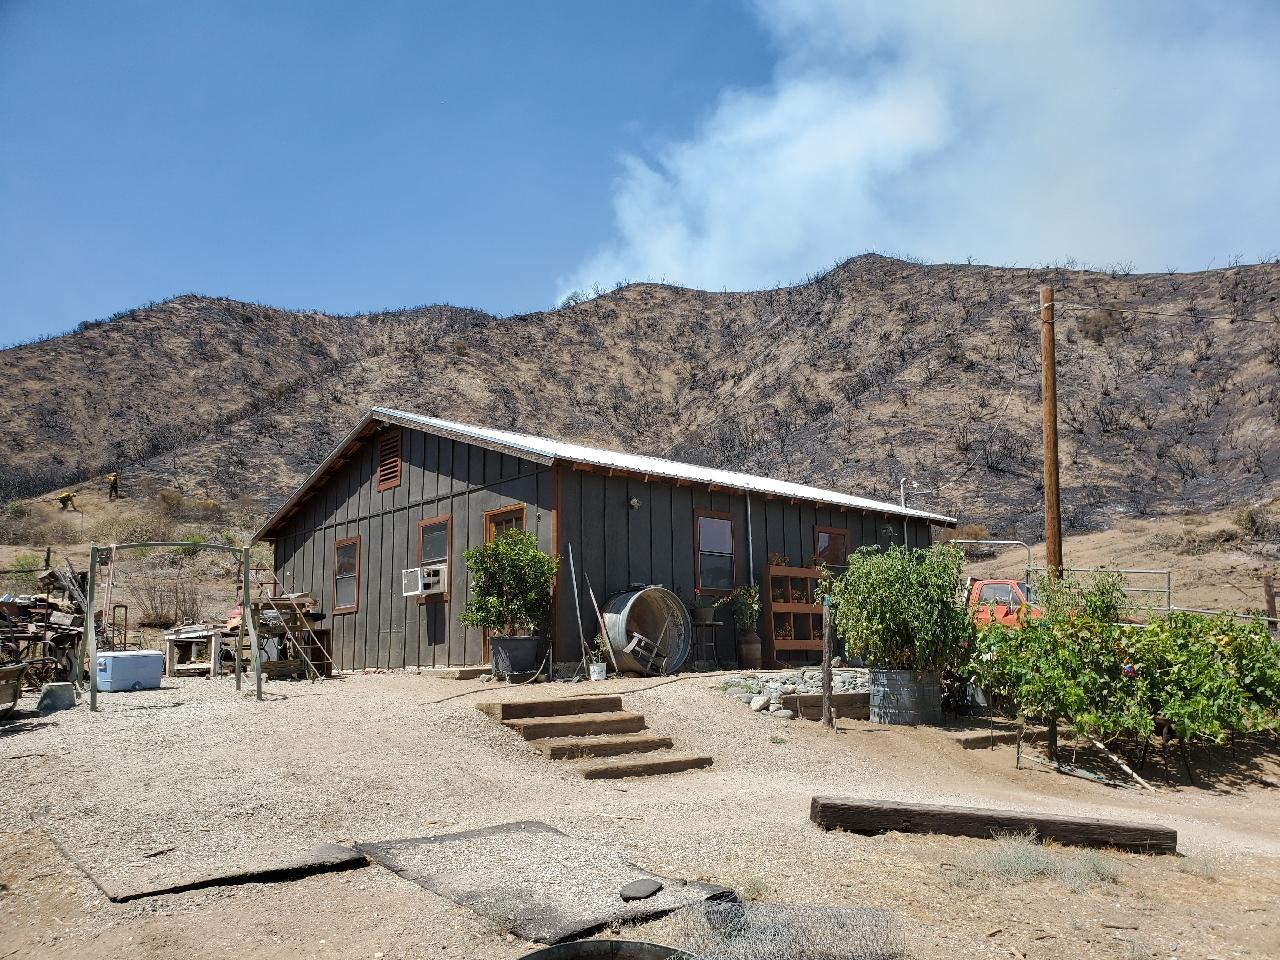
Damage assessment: no_damage